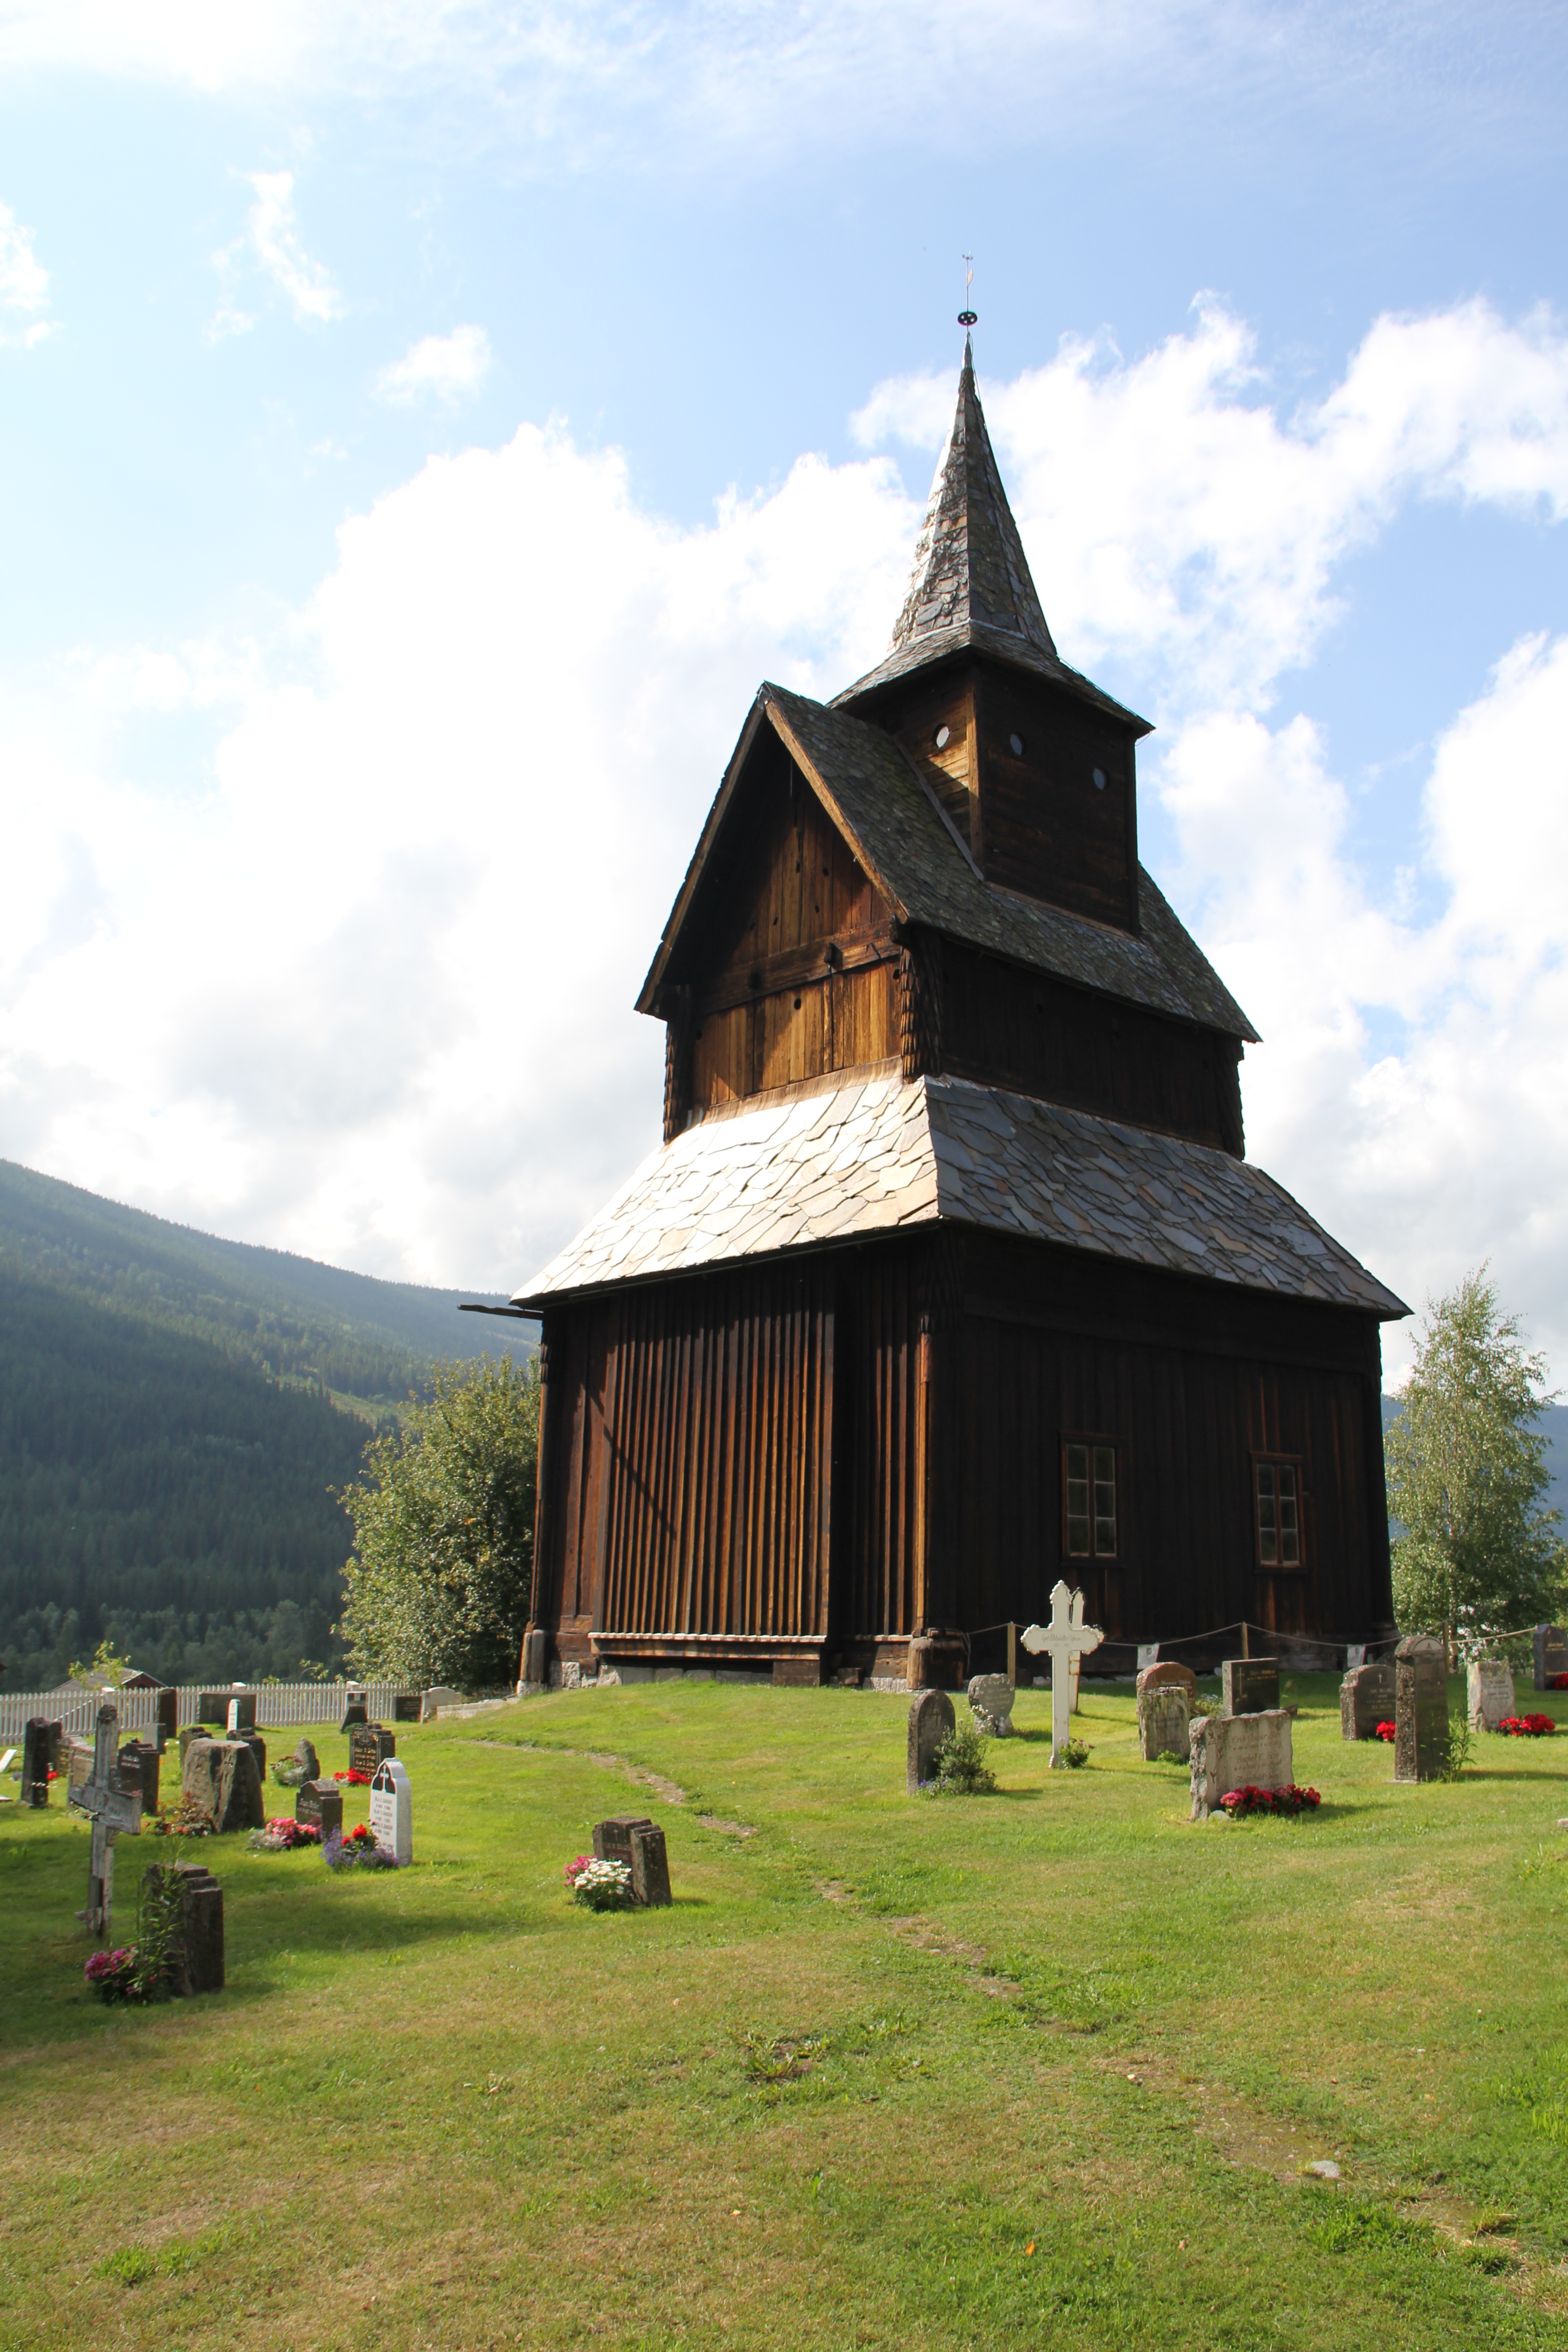
wood, building, tower, church, chapel, place of worship, bell tower, temple, monastery, shrine, heritage, norway, rural area, wooden church, standing timber